Rhynchosciara americana

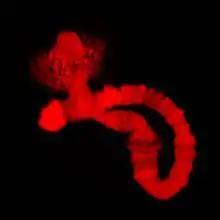
Polytene chromosome

Entomologist Christian Rudolph Wilhelm Wiedemann first described and classified this species in his work "Diptera Exotica" (1821). He had analyzed Brazilian specimens probably sent to him by colleagues or enthusiasts. European entomologists had difficulty visiting Brazil to collect samples for political reasons at the time.